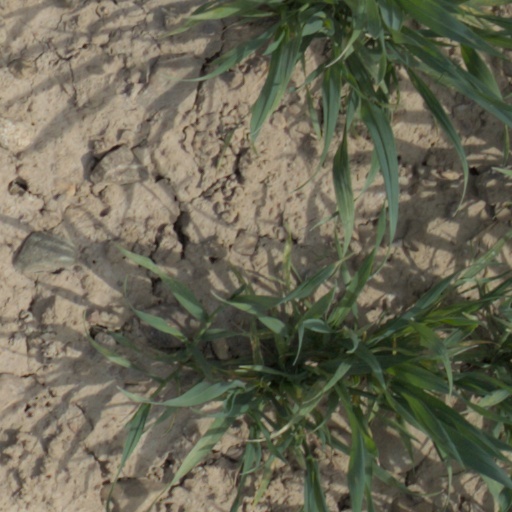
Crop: wheat